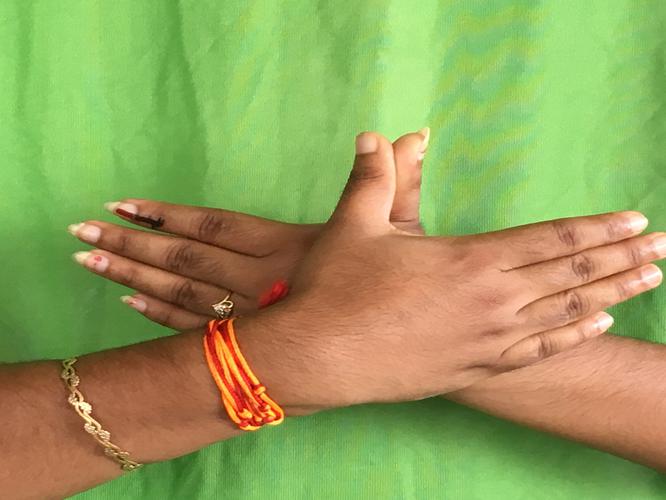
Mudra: Garuda
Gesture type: double_hand